Face (1997 film)

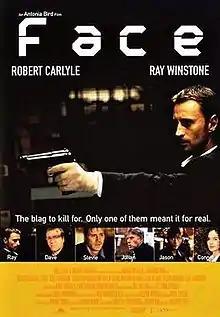
"Face" DVD cover

Face is a 1997 British crime drama directed by Antonia Bird and written by Ronan Bennett. It stars Robert Carlyle and Ray Winstone and features the acting debut of musical artist Damon Albarn.